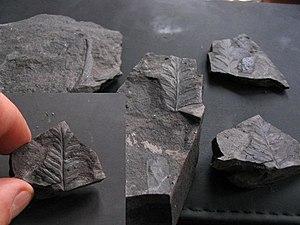
La paléobotanique est une branche de la paléontologie. Elle permet de retracer, grâce à l'étude des fossiles de végétaux, les grandes étapes de l'histoire évolutive des végétaux. La paléobotanique permet aussi de reconstituer des environnements anciens, et les paléopaysages. Elle est fondée sur l'analyse des structures végétales qui peuvent subir la fossilisation : feuilles, bois, écorces, pollens, fruits…